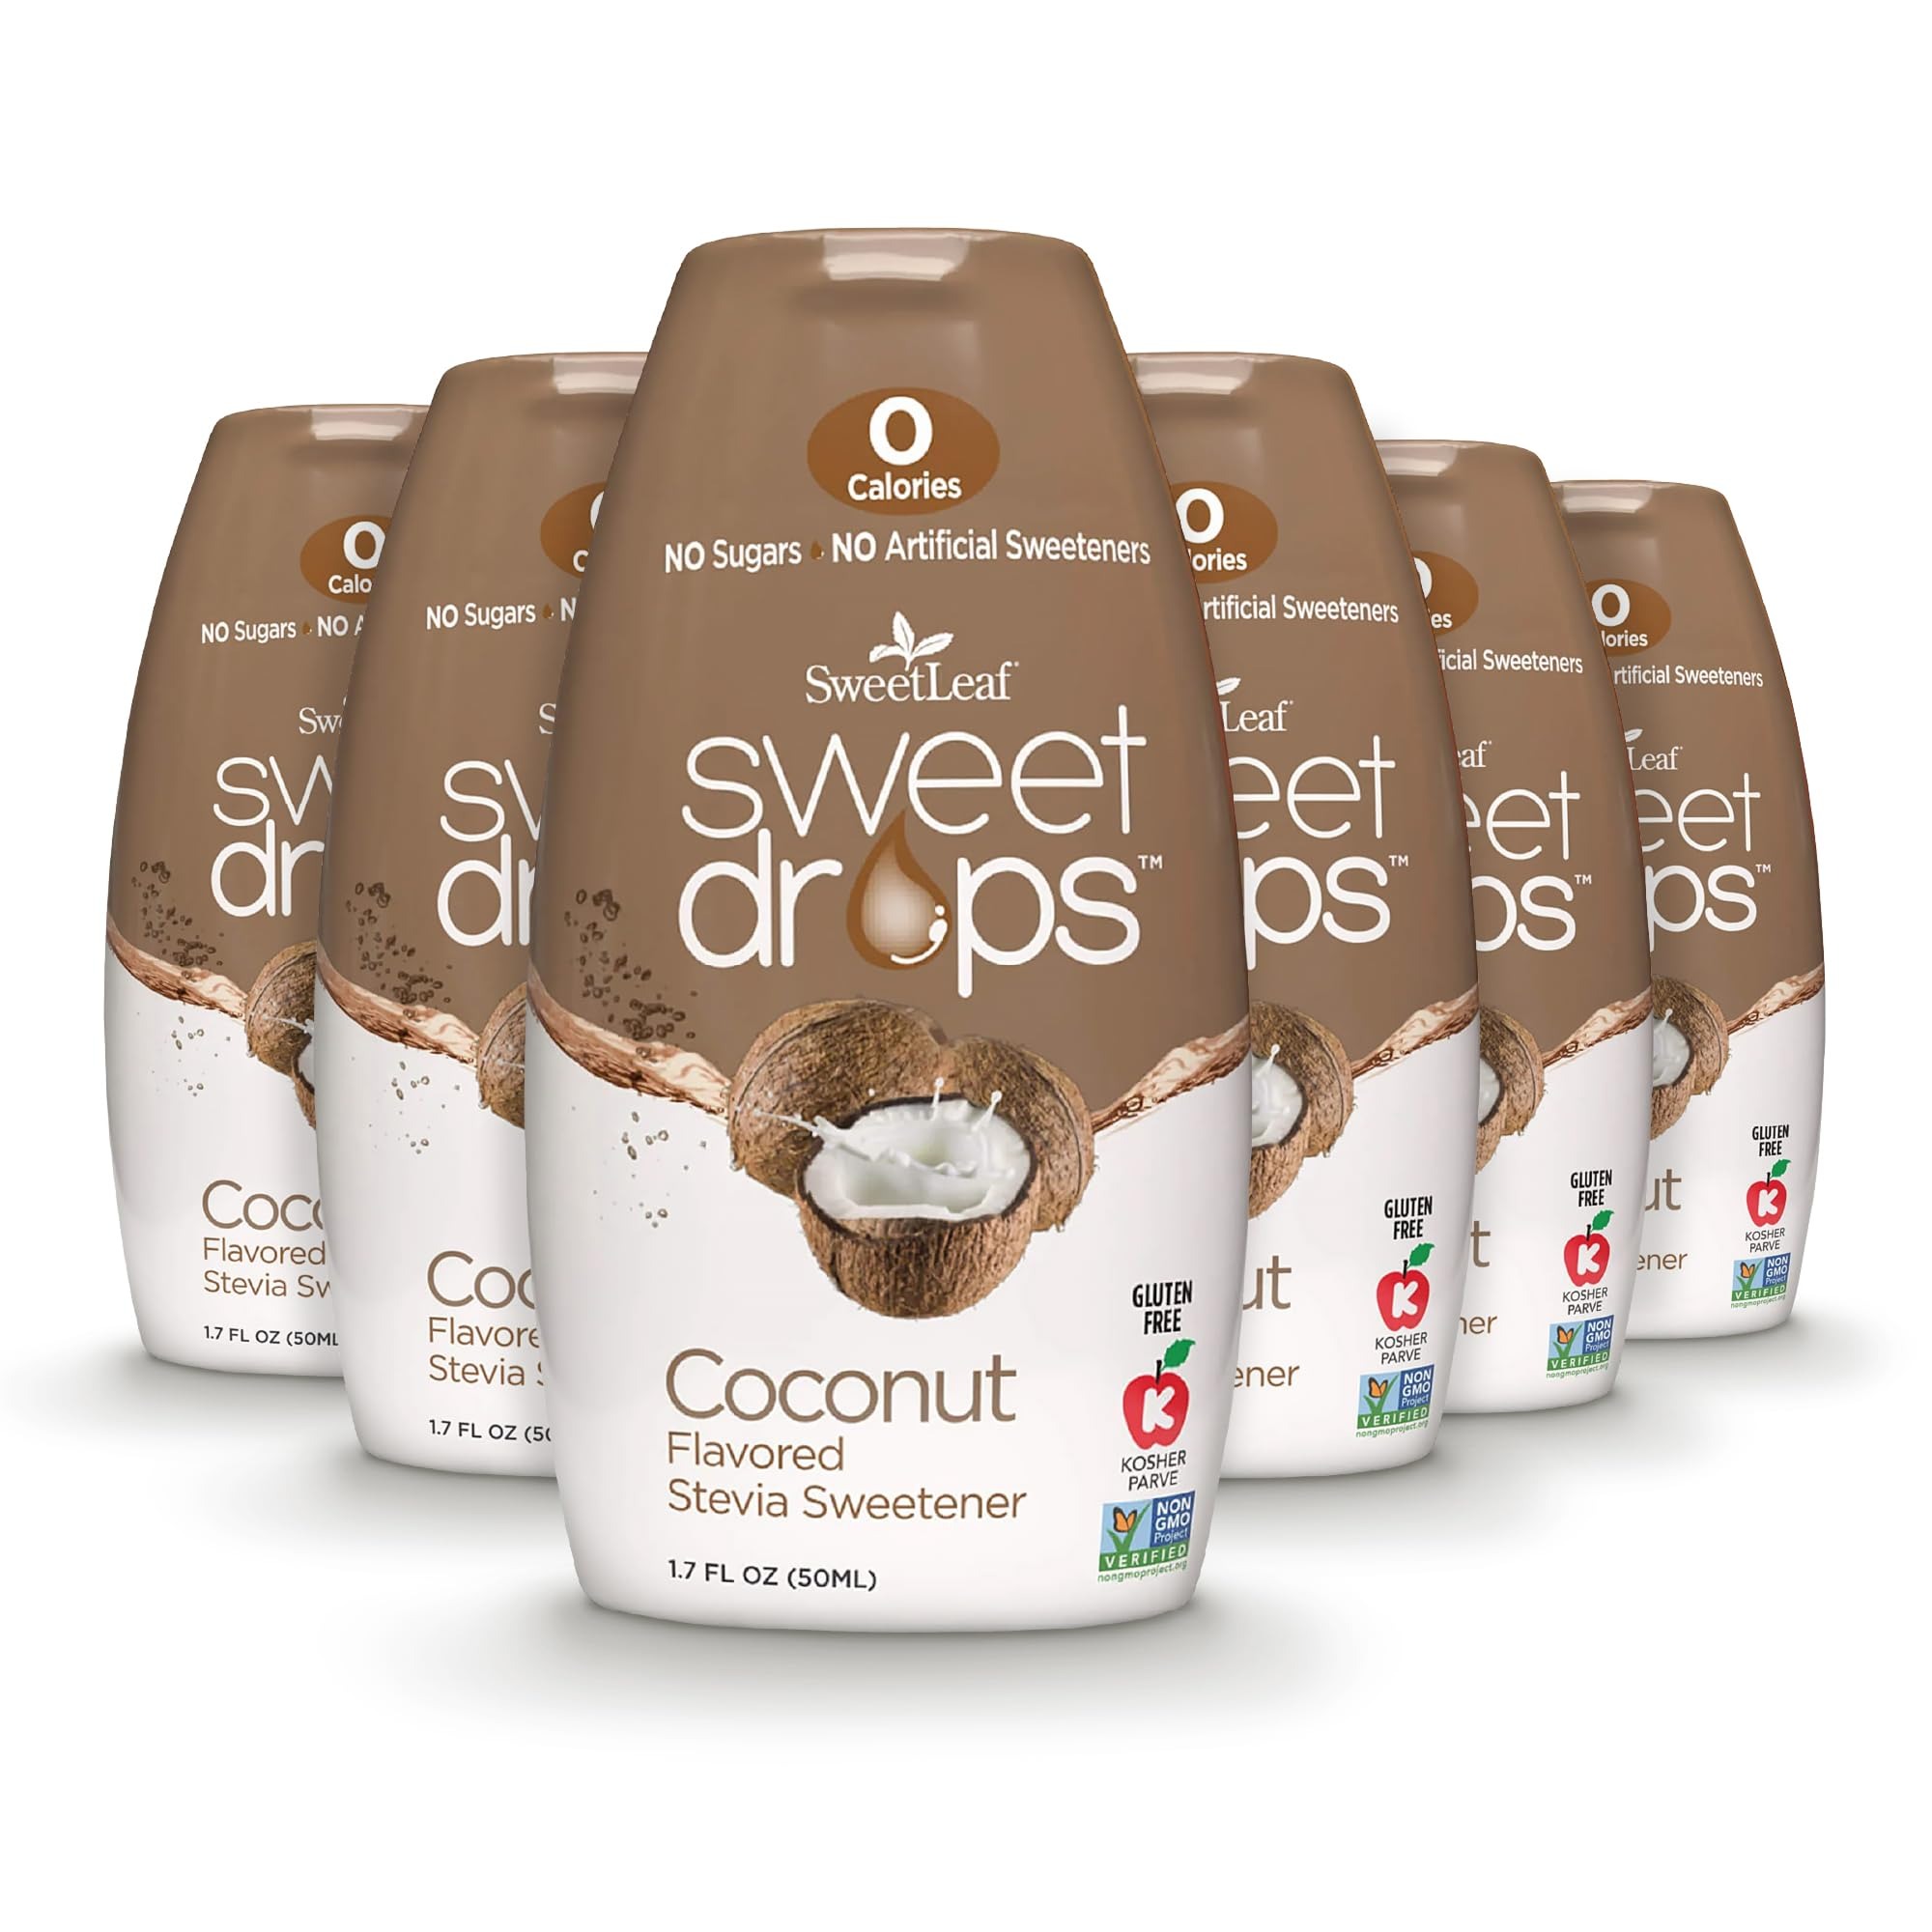
Item Name: SweetLeaf Sweet Drops Coconut Stevia Liquid Sweetener - Flavor Foods, Keto Coffee with Sugar Free, Zero Calorie, Non-Glycemic Response SweetLeaf Stevia Drops, 1.7 Fl Oz Ea (Pack of 6)
Bullet Point 1: STEVIA LIQUID SWEETENER, COCONUT FLAVOR: Indulge in sugar-free Sweet Drops flavored with coconut extract and sweetened with stevia, a naturally sweet leaf native to South America.
Bullet Point 2: KETO COFFEE SYRUP ALTERNATIVE & MORE: Sweeten coffee, tea, oatmeal, baked goods, and more with keto-friendly sweet coconut liquid stevia drops.
Bullet Point 3: SWEET DROPS GO WHEREVER YOU GO: The travel size squeeze bottles are perfect for on the go; take them with you to your favorite coffee shop, the office, or the airplane to add delicious, guiltless coconut flavor to your favorite drinks, iced or hot.
Bullet Point 4: HEALTH-CONSCIOUS LIQUID STEVIA: Stevia drops are gluten-free, non-GMO, zero calorie, non-glycemic, and contain no artificial ingredients.
Bullet Point 5: WE MAKE LIFE NATURALLY SWEET: SweetLeaf was the company that first brought non-GMO, natural, and organic stevia sweeteners to the United States over 40 years ago.
Value: 10.2
Unit: Fl Oz

Price: 16.495